Tyson Tan

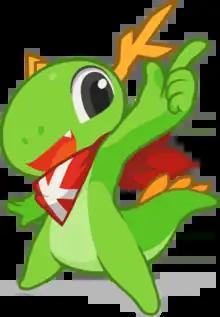
KDE mascot Konqi by Tyson Tan

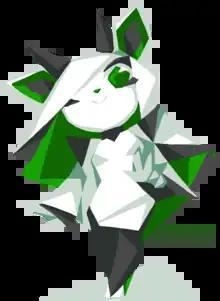
Libbie the Cyber Oryx, proposed LibreOffice mascot

Tyson designed Kiki the Cyber Squirrel as the mascot for Digital painting software Krita in 2012, and has been Krita's startup artwork artist since. In 2013, his re-design concept of KDE's mascot Konqi was chosen from a contest and has been used since KDE version 5.x. He also designed Kate the woodpecker as the mascot for advanced text editor Kate in 2014. Tyson submitted a mascot (Libbie the Cyber Oryx) for LibreOffice during a contest run by The Document Foundation in late 2017 however his entry was unsuccessful.